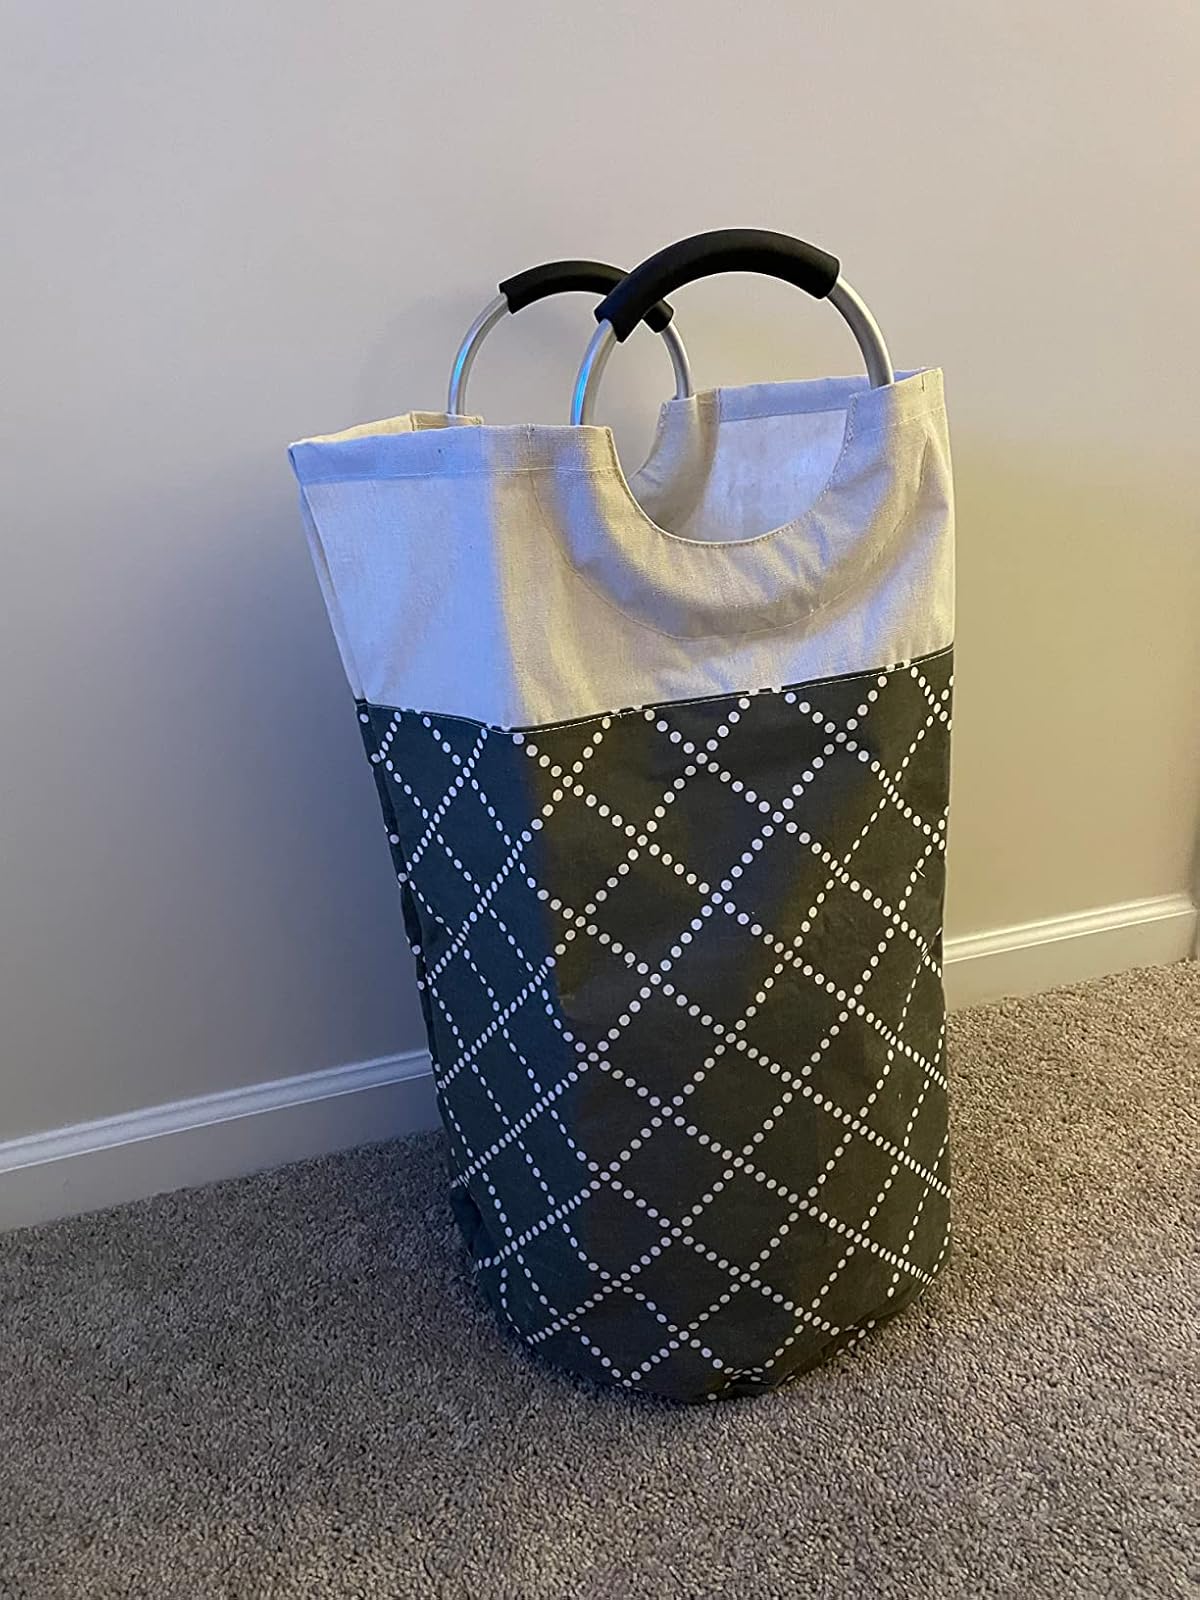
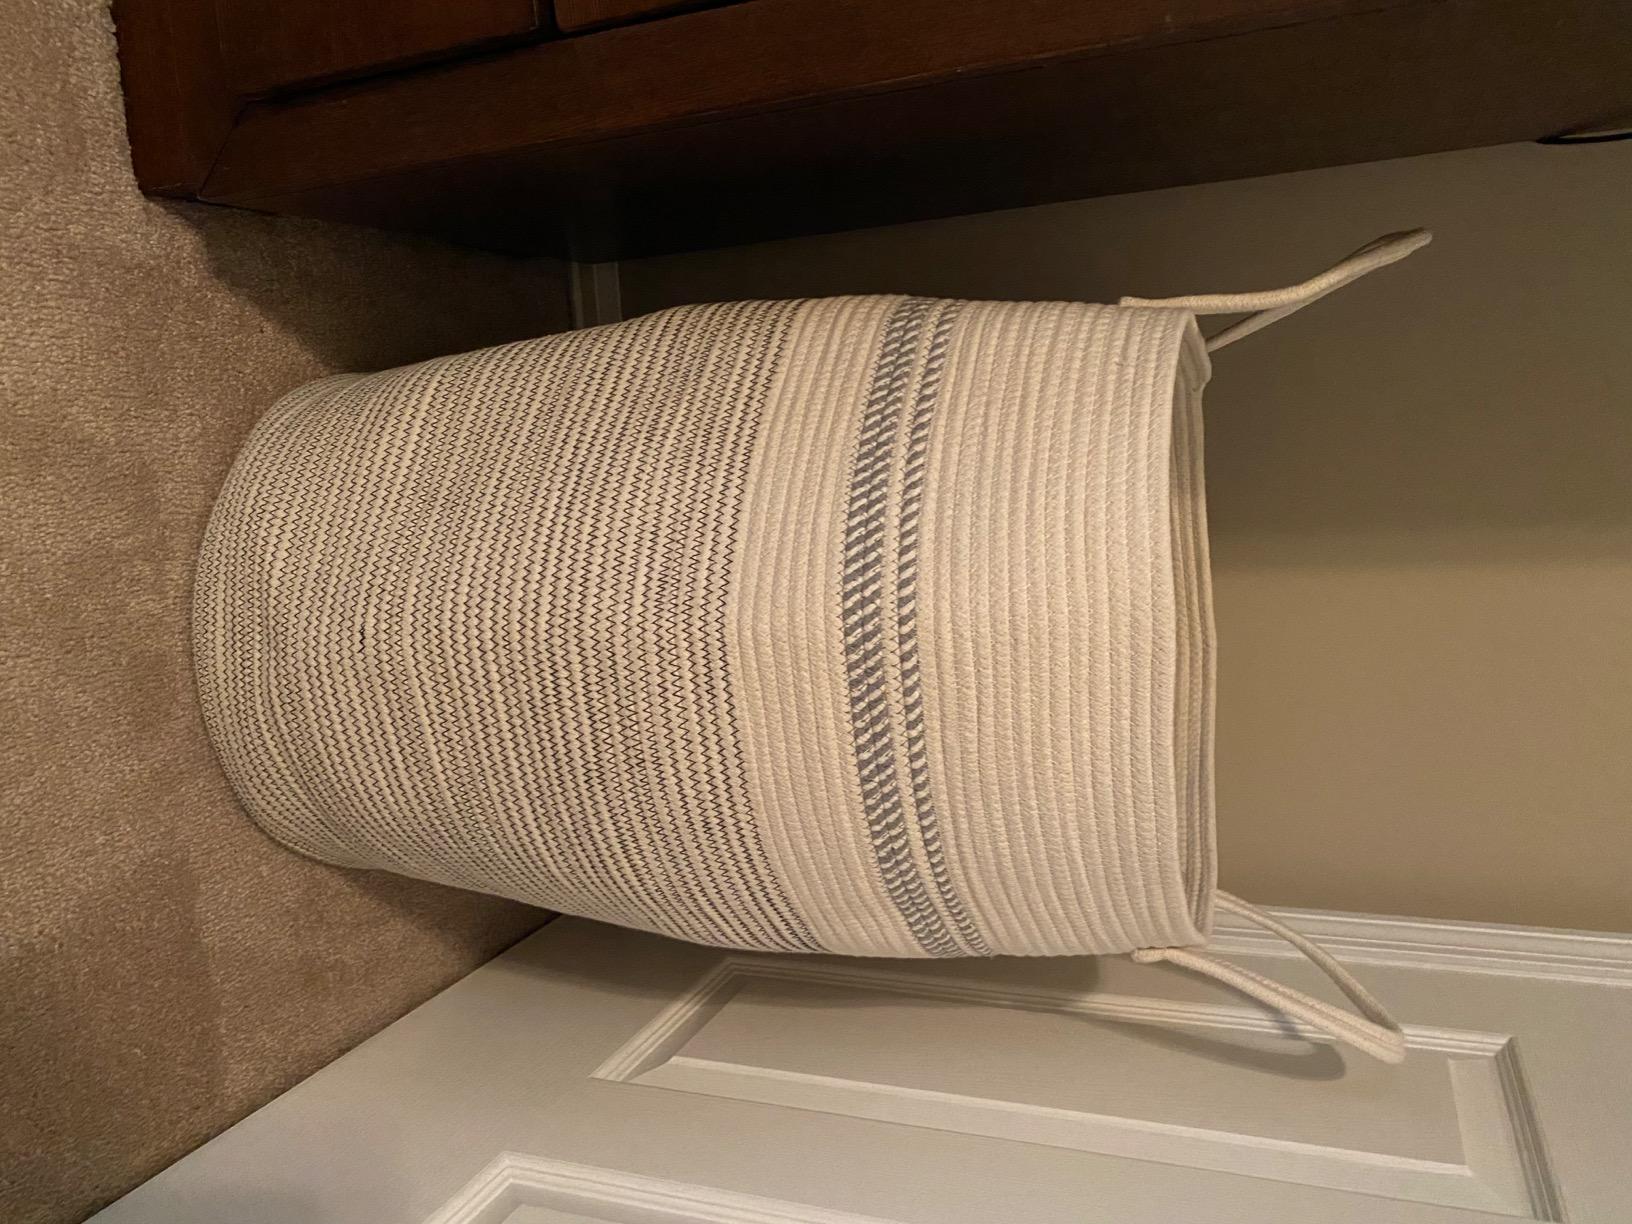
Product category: items_hamper
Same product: no